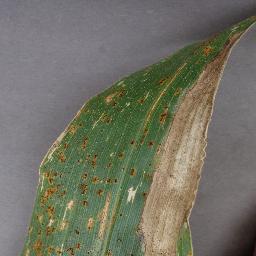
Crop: corn
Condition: (maize)_cercospora_spot_gray_spot